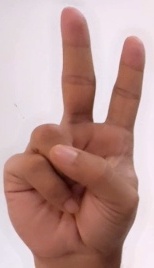
ASL sign: V